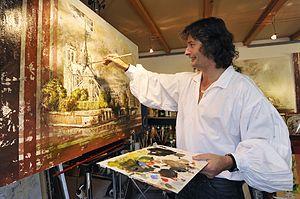
lassere françois
François Lassere né à Chamalières en 1960 est un peintre français.